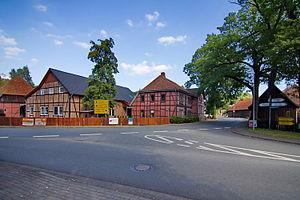
Beedenbostel est une commune de l'arrondissement de Celle.